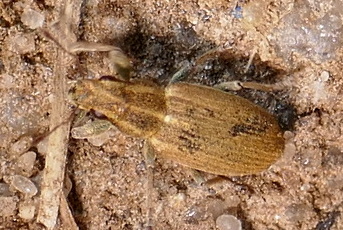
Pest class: pea_leaf_weevil